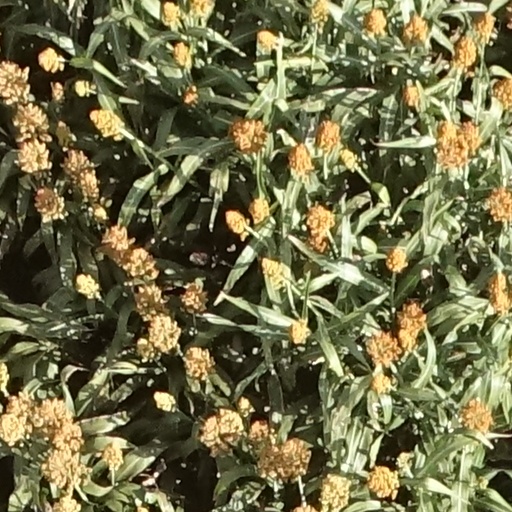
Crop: sorghum